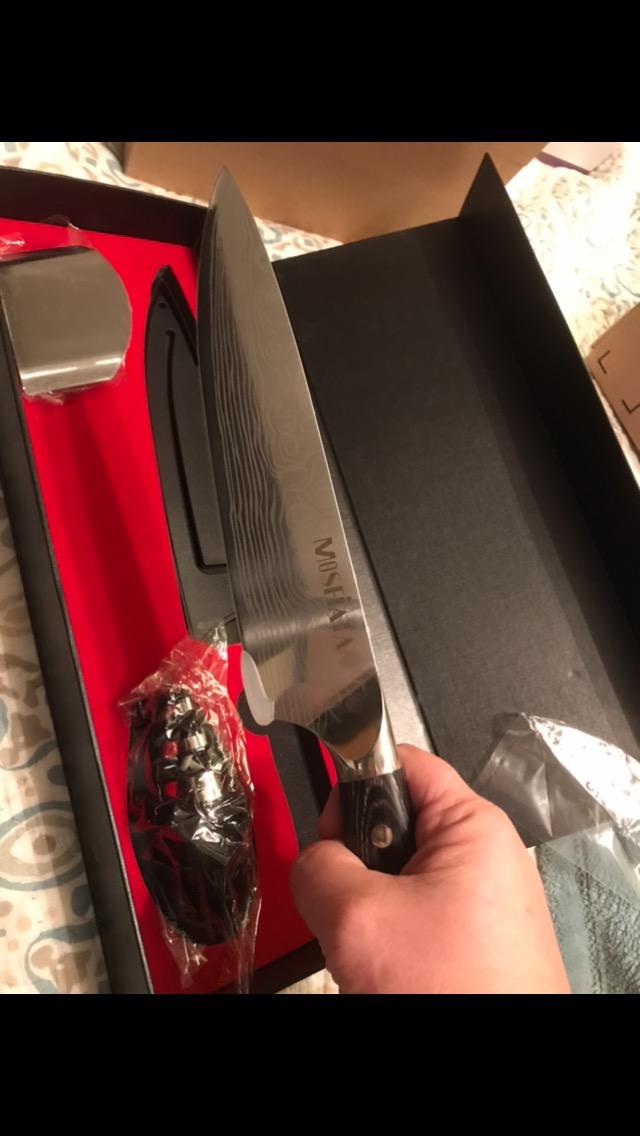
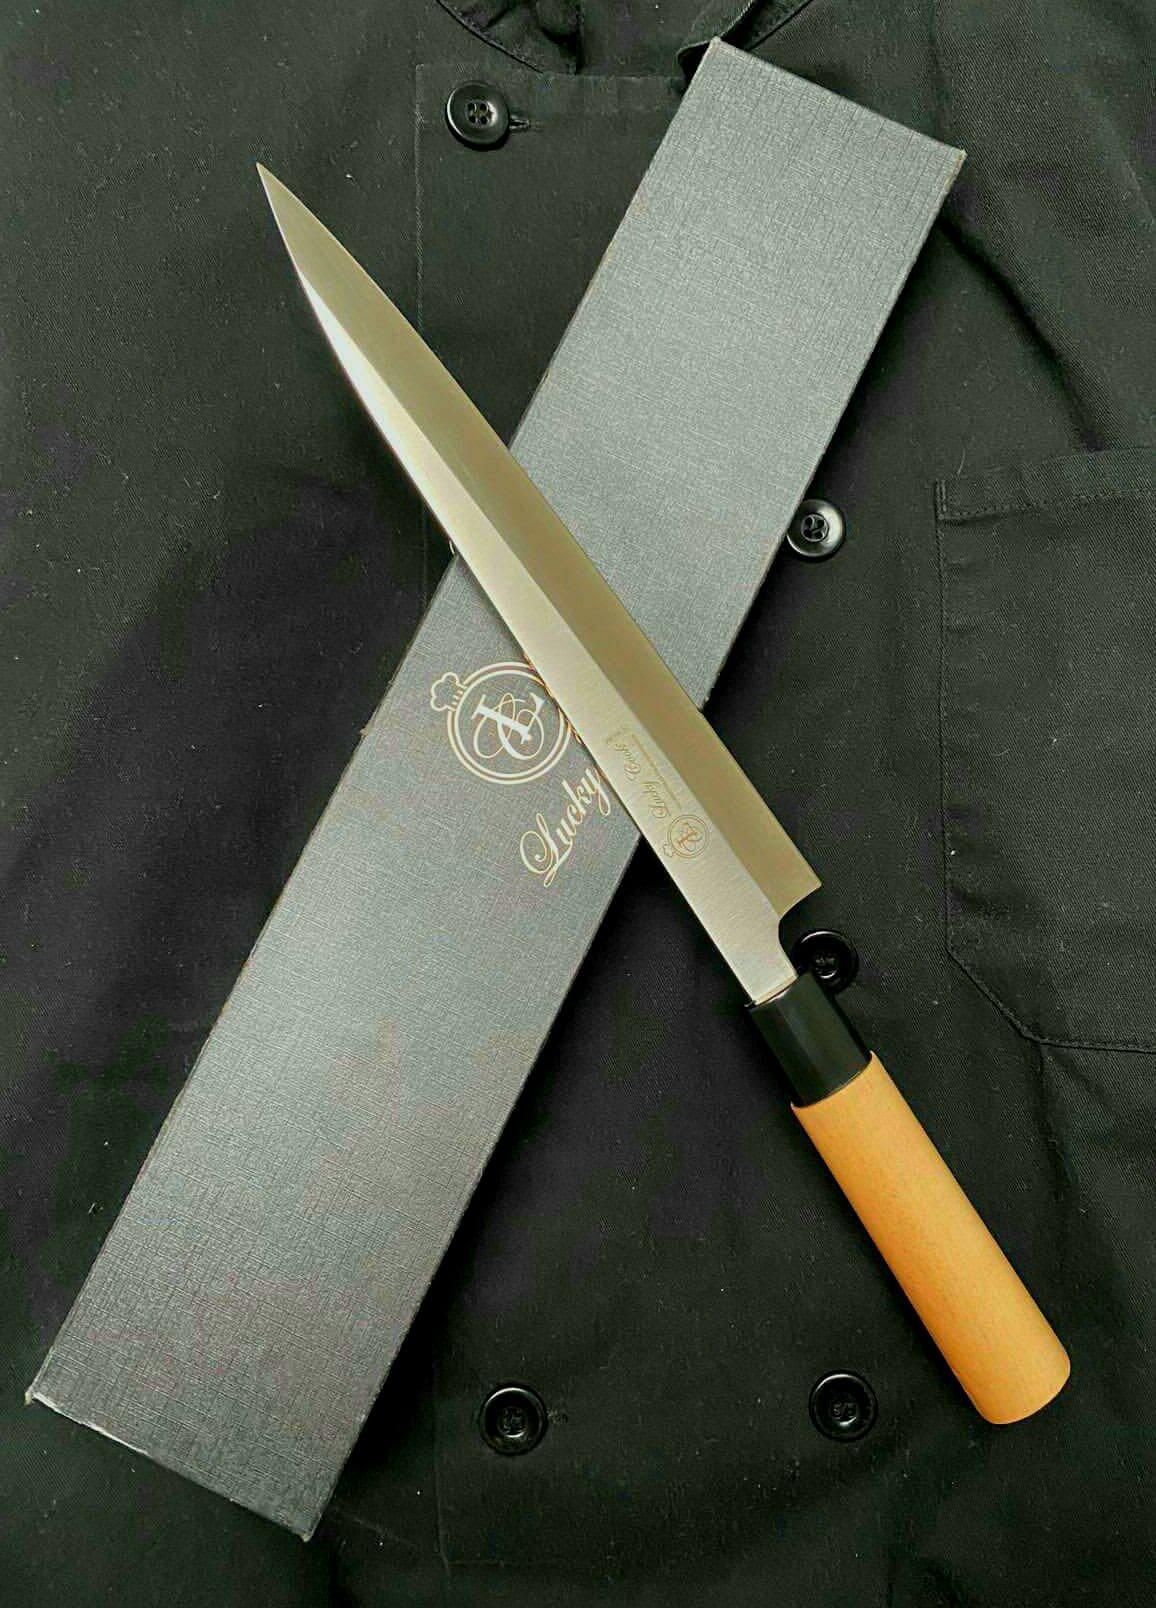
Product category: items_knife
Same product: no